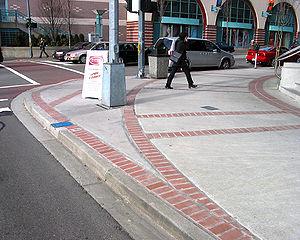
L'apaisement de la circulation est le ralentissement ou la réduction du trafic automobile pour améliorer la sécurité des piétons et des cyclistes et améliorer l'environnement pour les résidents. Les urbanistes et les ingénieurs de la circulation ont de nombreuses stratégies pour ralentir la circulation. Ces mesures sont courantes en Australie et en Europe, mais moins en Amérique du Nord.